James Glen

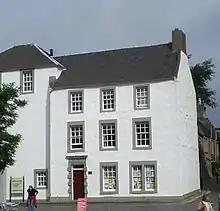
Cross House, Linlithgow

Glen was born in Linlithgow in 1701 to Alexander Glen and his wife Marion Graham. The family was of relatively high social standing and he studied law at Edinburgh University and Leiden University. He later rose to be provost of Linlithgow from 1724 to 1726 and again 1730 to 1736, becoming official keeper of Linlithgow Palace in 1743. He began travelling to America in 1739 but returned permanently to his home town from 1757, living at Cross House in Linlithgow.